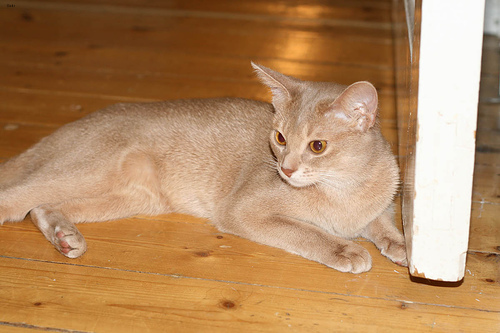
Breed: abyssinian